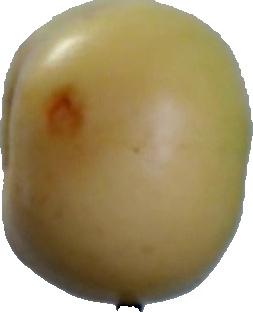
Label: apple_6